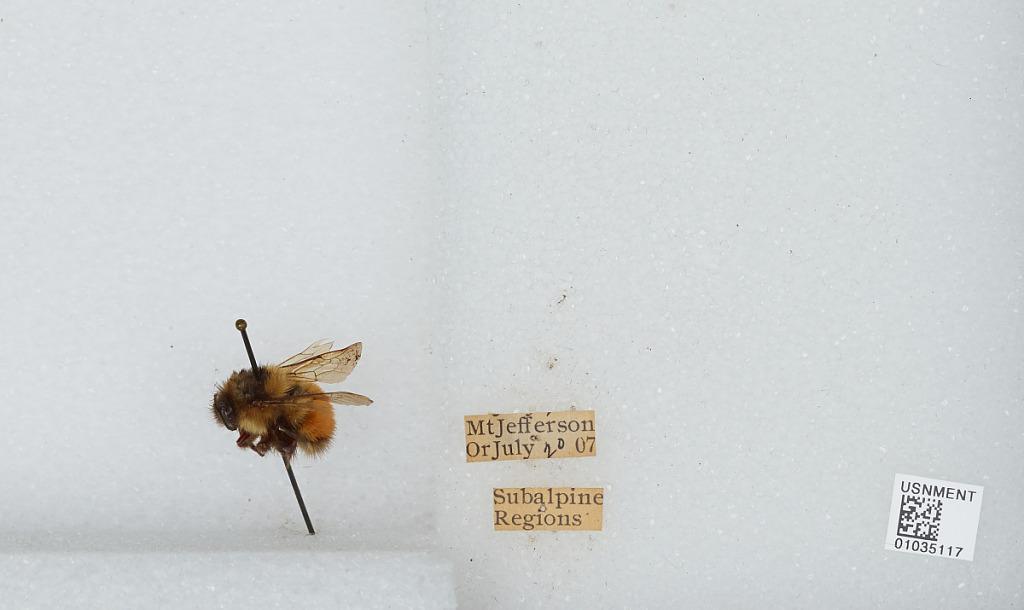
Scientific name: Bombus (Pyrobombus) melanopygus Nylander
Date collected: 1907-7-20
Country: United States
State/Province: Oregon
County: Linn
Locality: Mount Jefferson, Subalpine Regions
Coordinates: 44.6742, -121.799